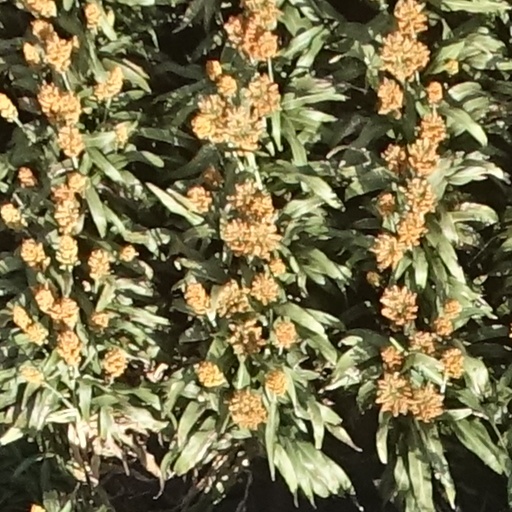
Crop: sorghum